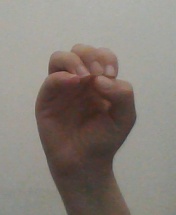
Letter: ha